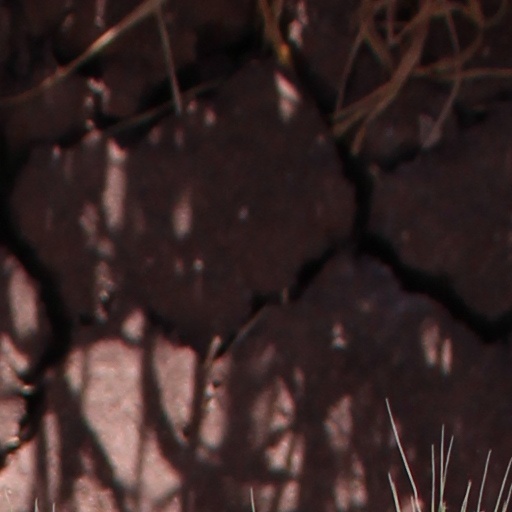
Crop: wheat